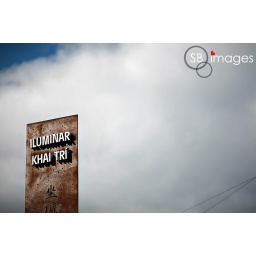
random sign against a cloudy sky